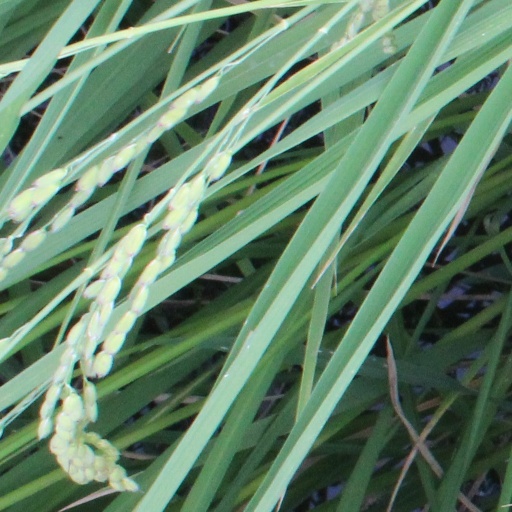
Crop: rice